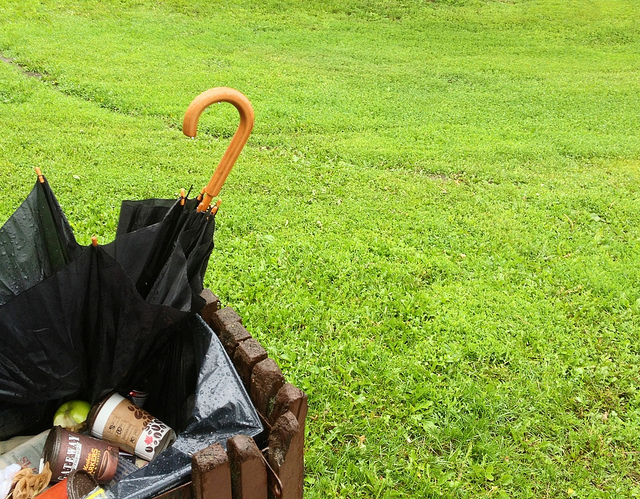
user: Given an image and a question. Answer the question in a short answer. Question: What is overflowing in this picture? Short Answer:
assistant: trash